Mustang District

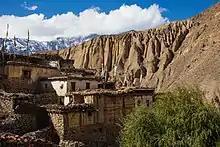
Lupra village in Thak Khola

One feature of the district are thousands of cliff dwellings, some highly inaccessible. These Mustang Caves or Sky Caves of Nepal are a collection of some 10,000 man-made caves dug into the sides of valleys in the Mustang. Several groups of archaeologists and researchers have explored these stacked caves and found partially mummified human bodies and skeletons that are at least 2,000–3,000 years old. Explorations of these caves by conservators and archaeologists have also led to the discovery of valuable Buddhist paintings, sculptures, manuscripts and numerous artefacts belonging to the 12th to 14th century. The caves lie on the steep valley walls near the Kali Gandaki River in Upper Mustang.